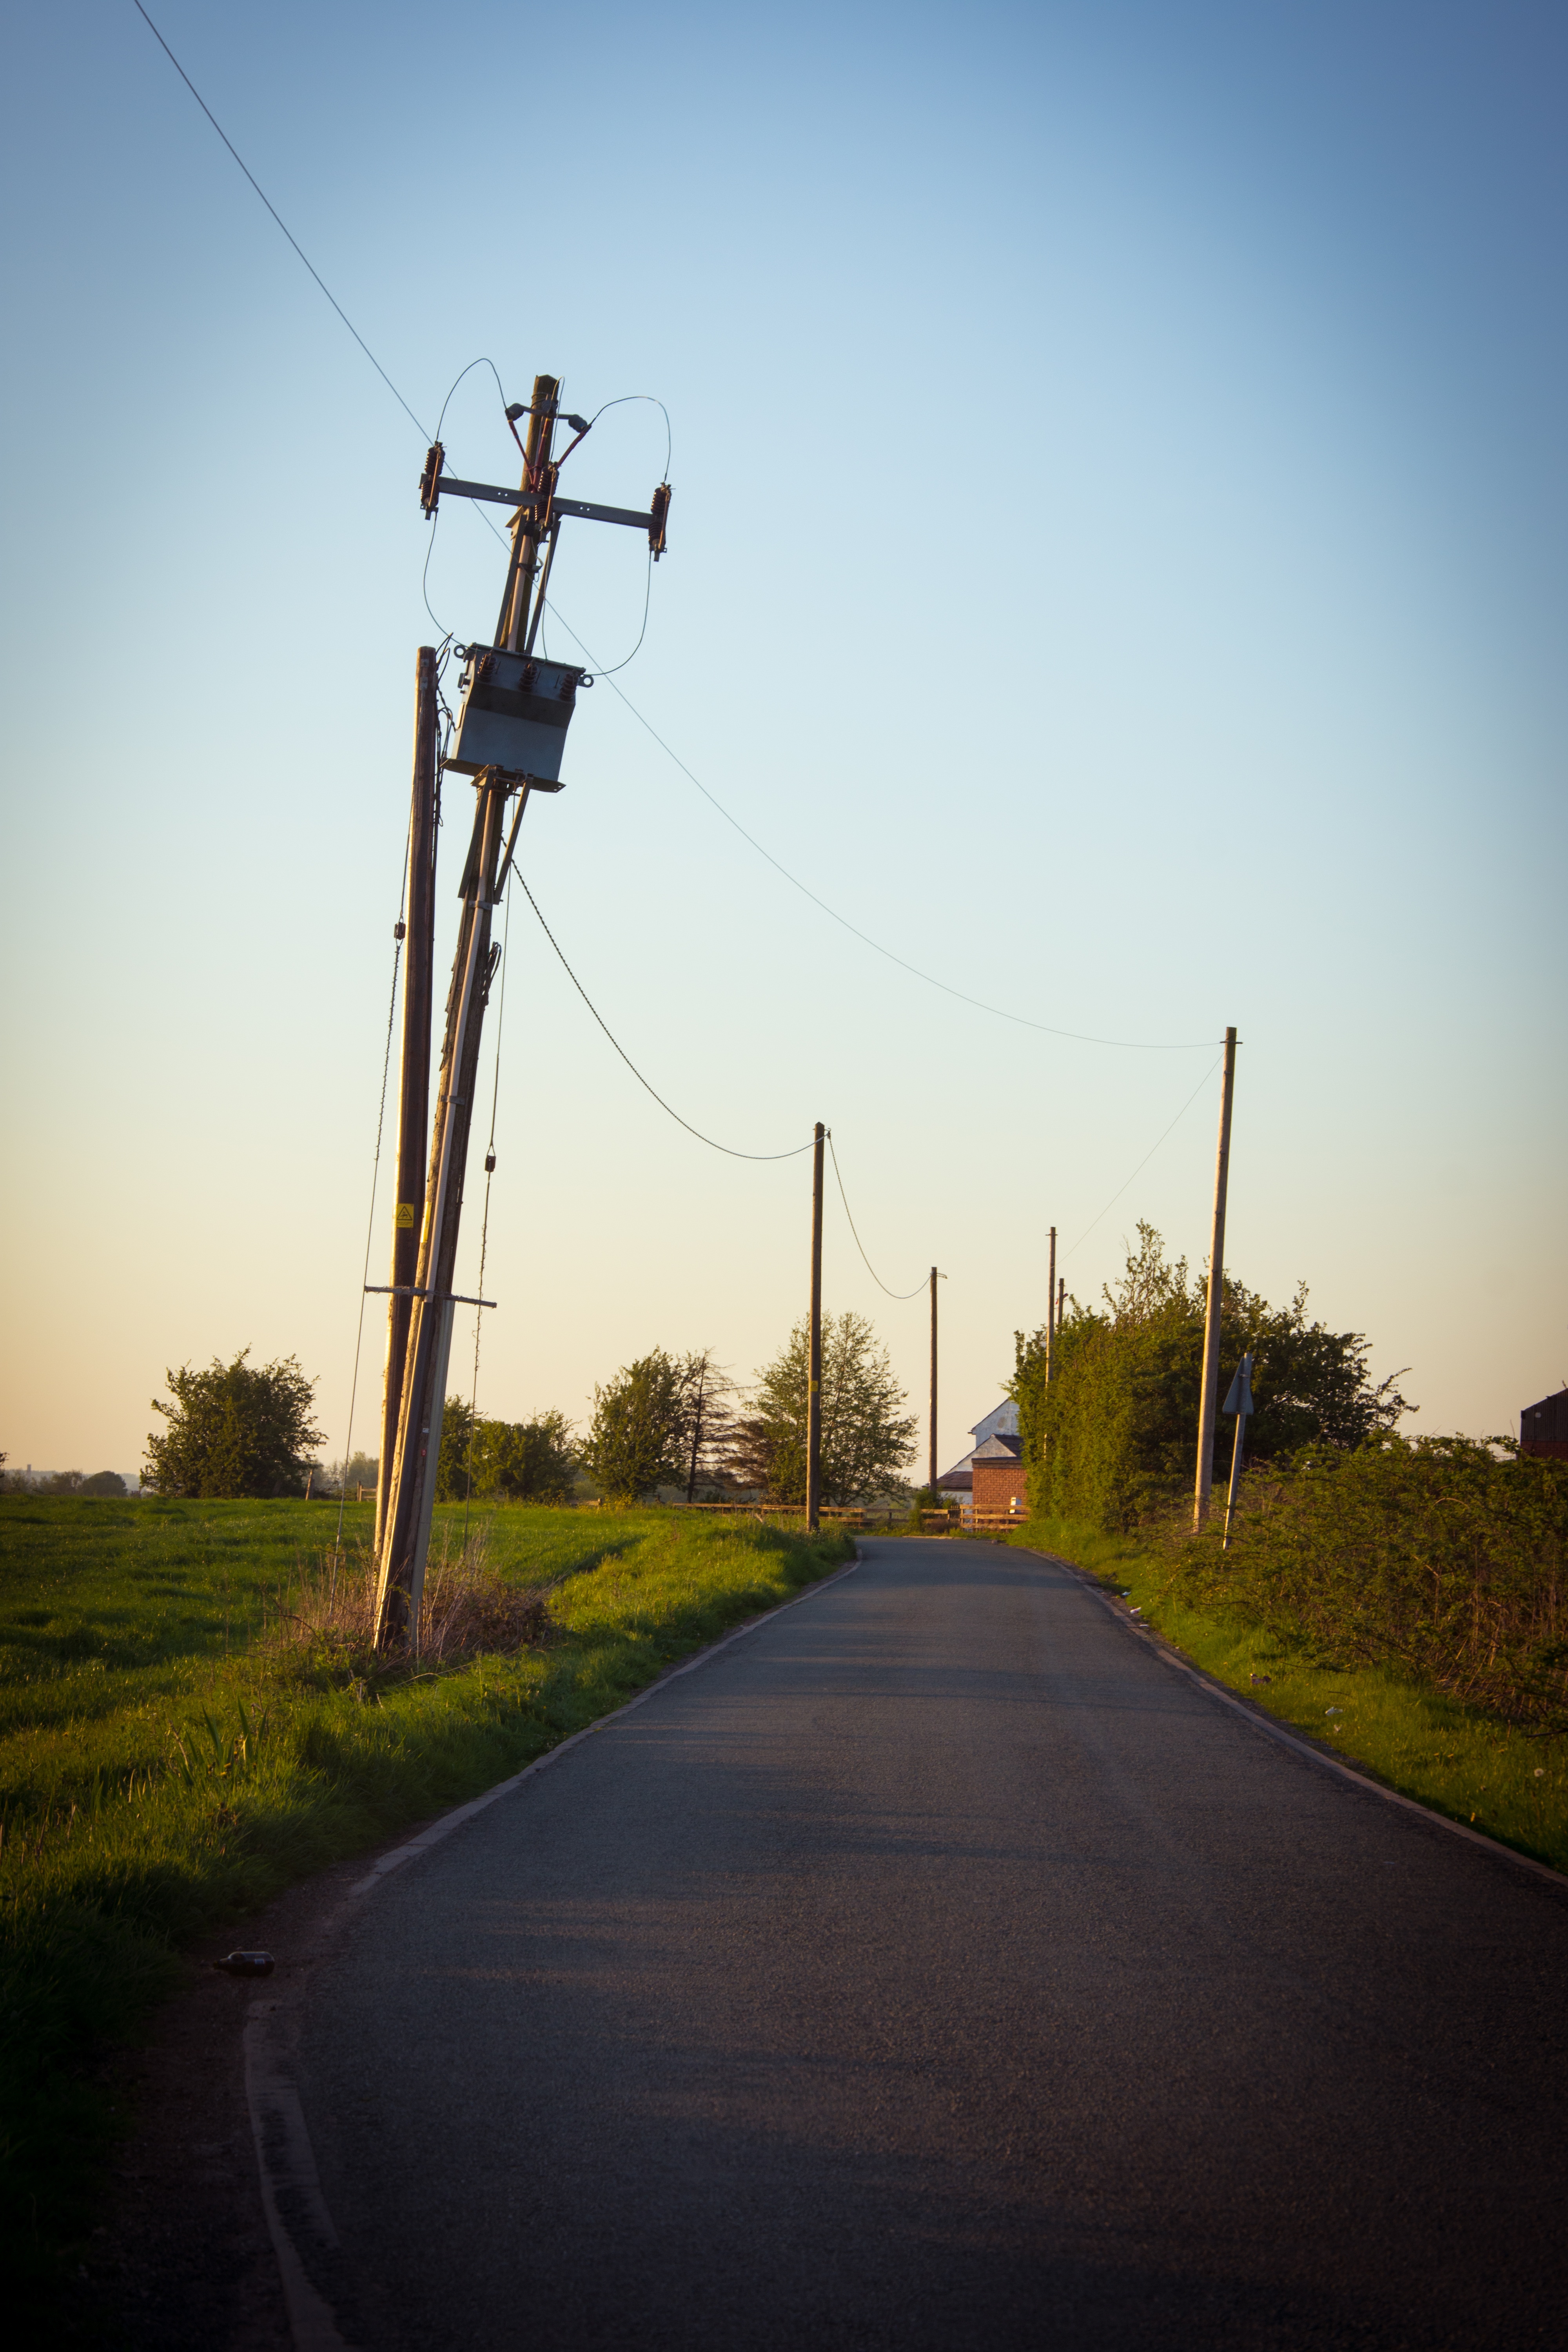
light, sky, sunset, road, sunlight, morning, wind, asphalt, dusk, evening, tower, street light, electricity, lighting, outdoors, infrastructure, light fixture, shape, rural area, street photography